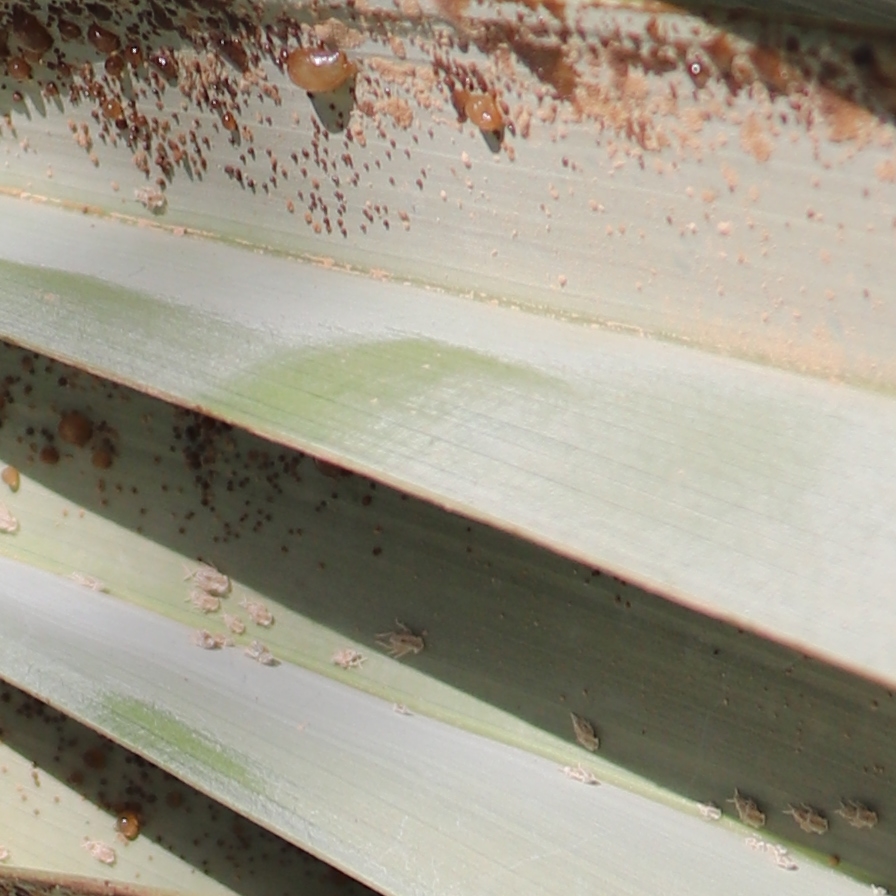
Label: Dubas